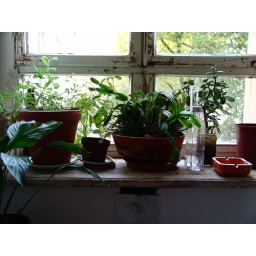
plants in front of a window